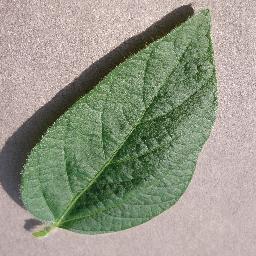
Label: Soybean___healthy